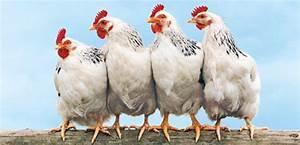
chicken